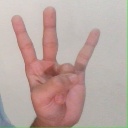
अक्षर: क्ष